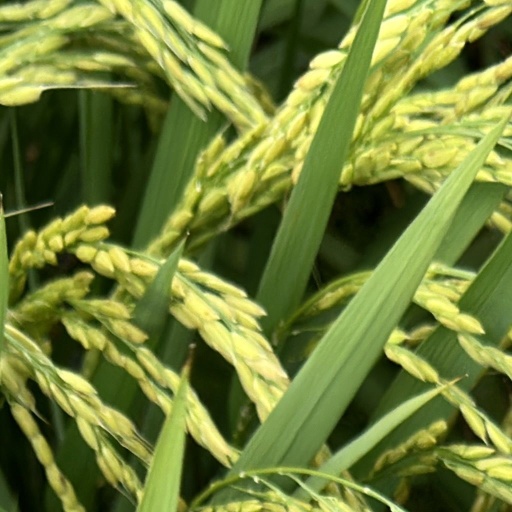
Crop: rice